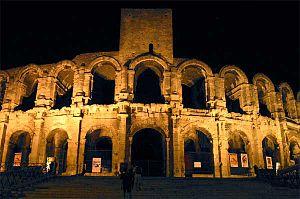
La tauromachie, du grec ancien ταῦρος, taûros signifiant « taureau » et μάχη, mákhê signifiant « combat » qui implique dans certains cas la mise à mort du taureau en public comme dans la corrida, a une histoire riche en documents et traités, mais l'incertitude demeure sur ses origines.